Hawker Beechcraft

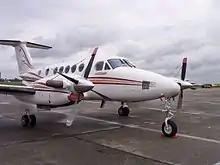
Beechcraft Super King Air

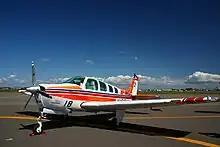
Beechcraft A36 Bonanza

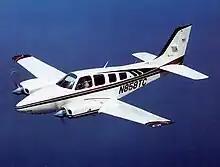
Beechcraft 58TC Baron

In response to the late-2000s recession the company announced the lay-off of 490 employees at its Wichita facility in January 2009.